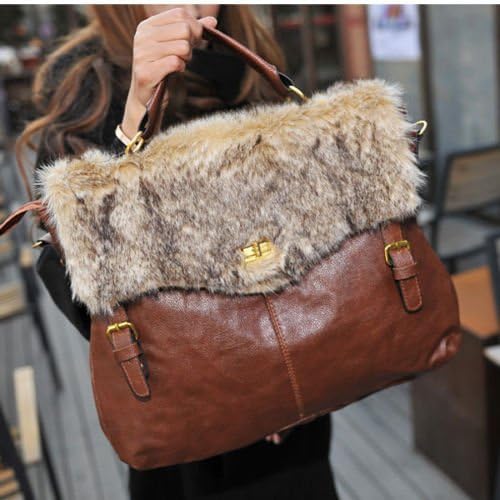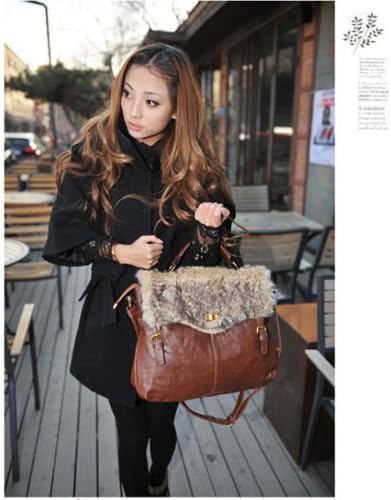
Hot Lady Faux Leather Fur Hobo Tote Messengers Bag Handbag Shoulder Bag&3 Colors
Category: AMAZON FASHION
Feature:  100% Brand New and High Quality  Material: Faux Leather Fur?  Color:brown  SIZE:?Bag length: About 37cm=14.57inch ??? Bag Height:?About 32cm=12.60inch  Style: Handbag / Shoulder Bag / Messengers  Occasion : Party, Club, Formal, Casual shopping  Package Included:  ??1 x fashion bag
Features: 100% Brand New and High Quality | Material: Faux Leather Fur? | SIZE:?Bag length: About 37cm=14.57inch | Bag Height:?About 32cm=12.60inch